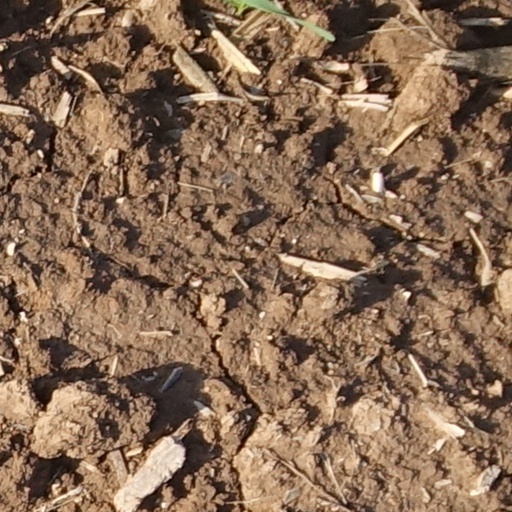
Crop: wheat